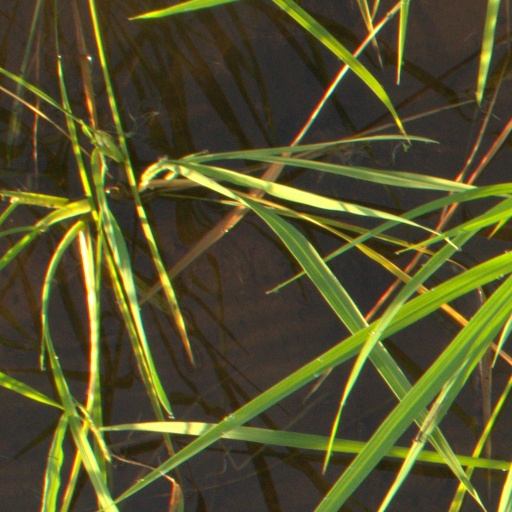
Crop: rice